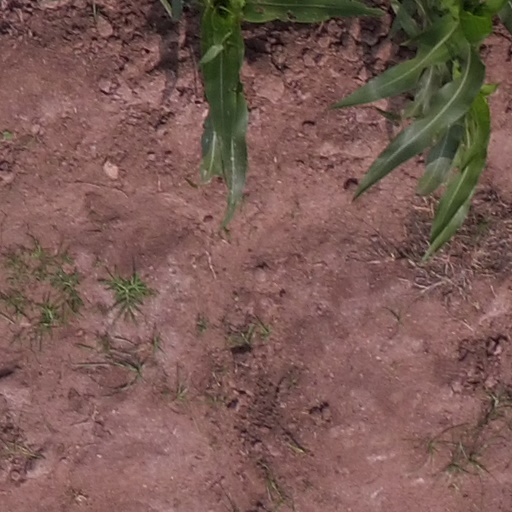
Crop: maize; corn